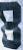
Number: 8